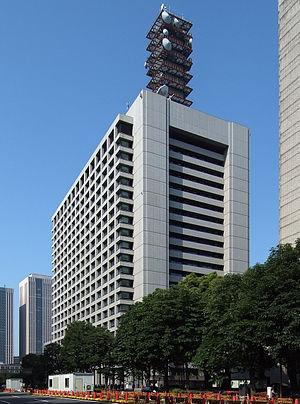
La Commission nationale de sécurité publique est une commission japonaise qui dépend du bureau du Cabinet. Également connue sous sa dénomination anglo-saxonne National Public Safety Commission, elle a pour rôle de s'assurer du caractère démocratique et apolitique des missions menées par l'Agence nationale de la police.